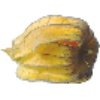
Label: physalis_with_husk